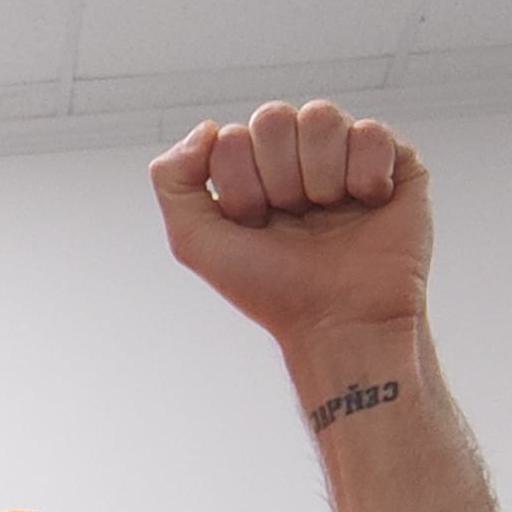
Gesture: fist